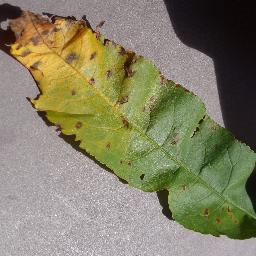
Label: Peach___Bacterial_spot